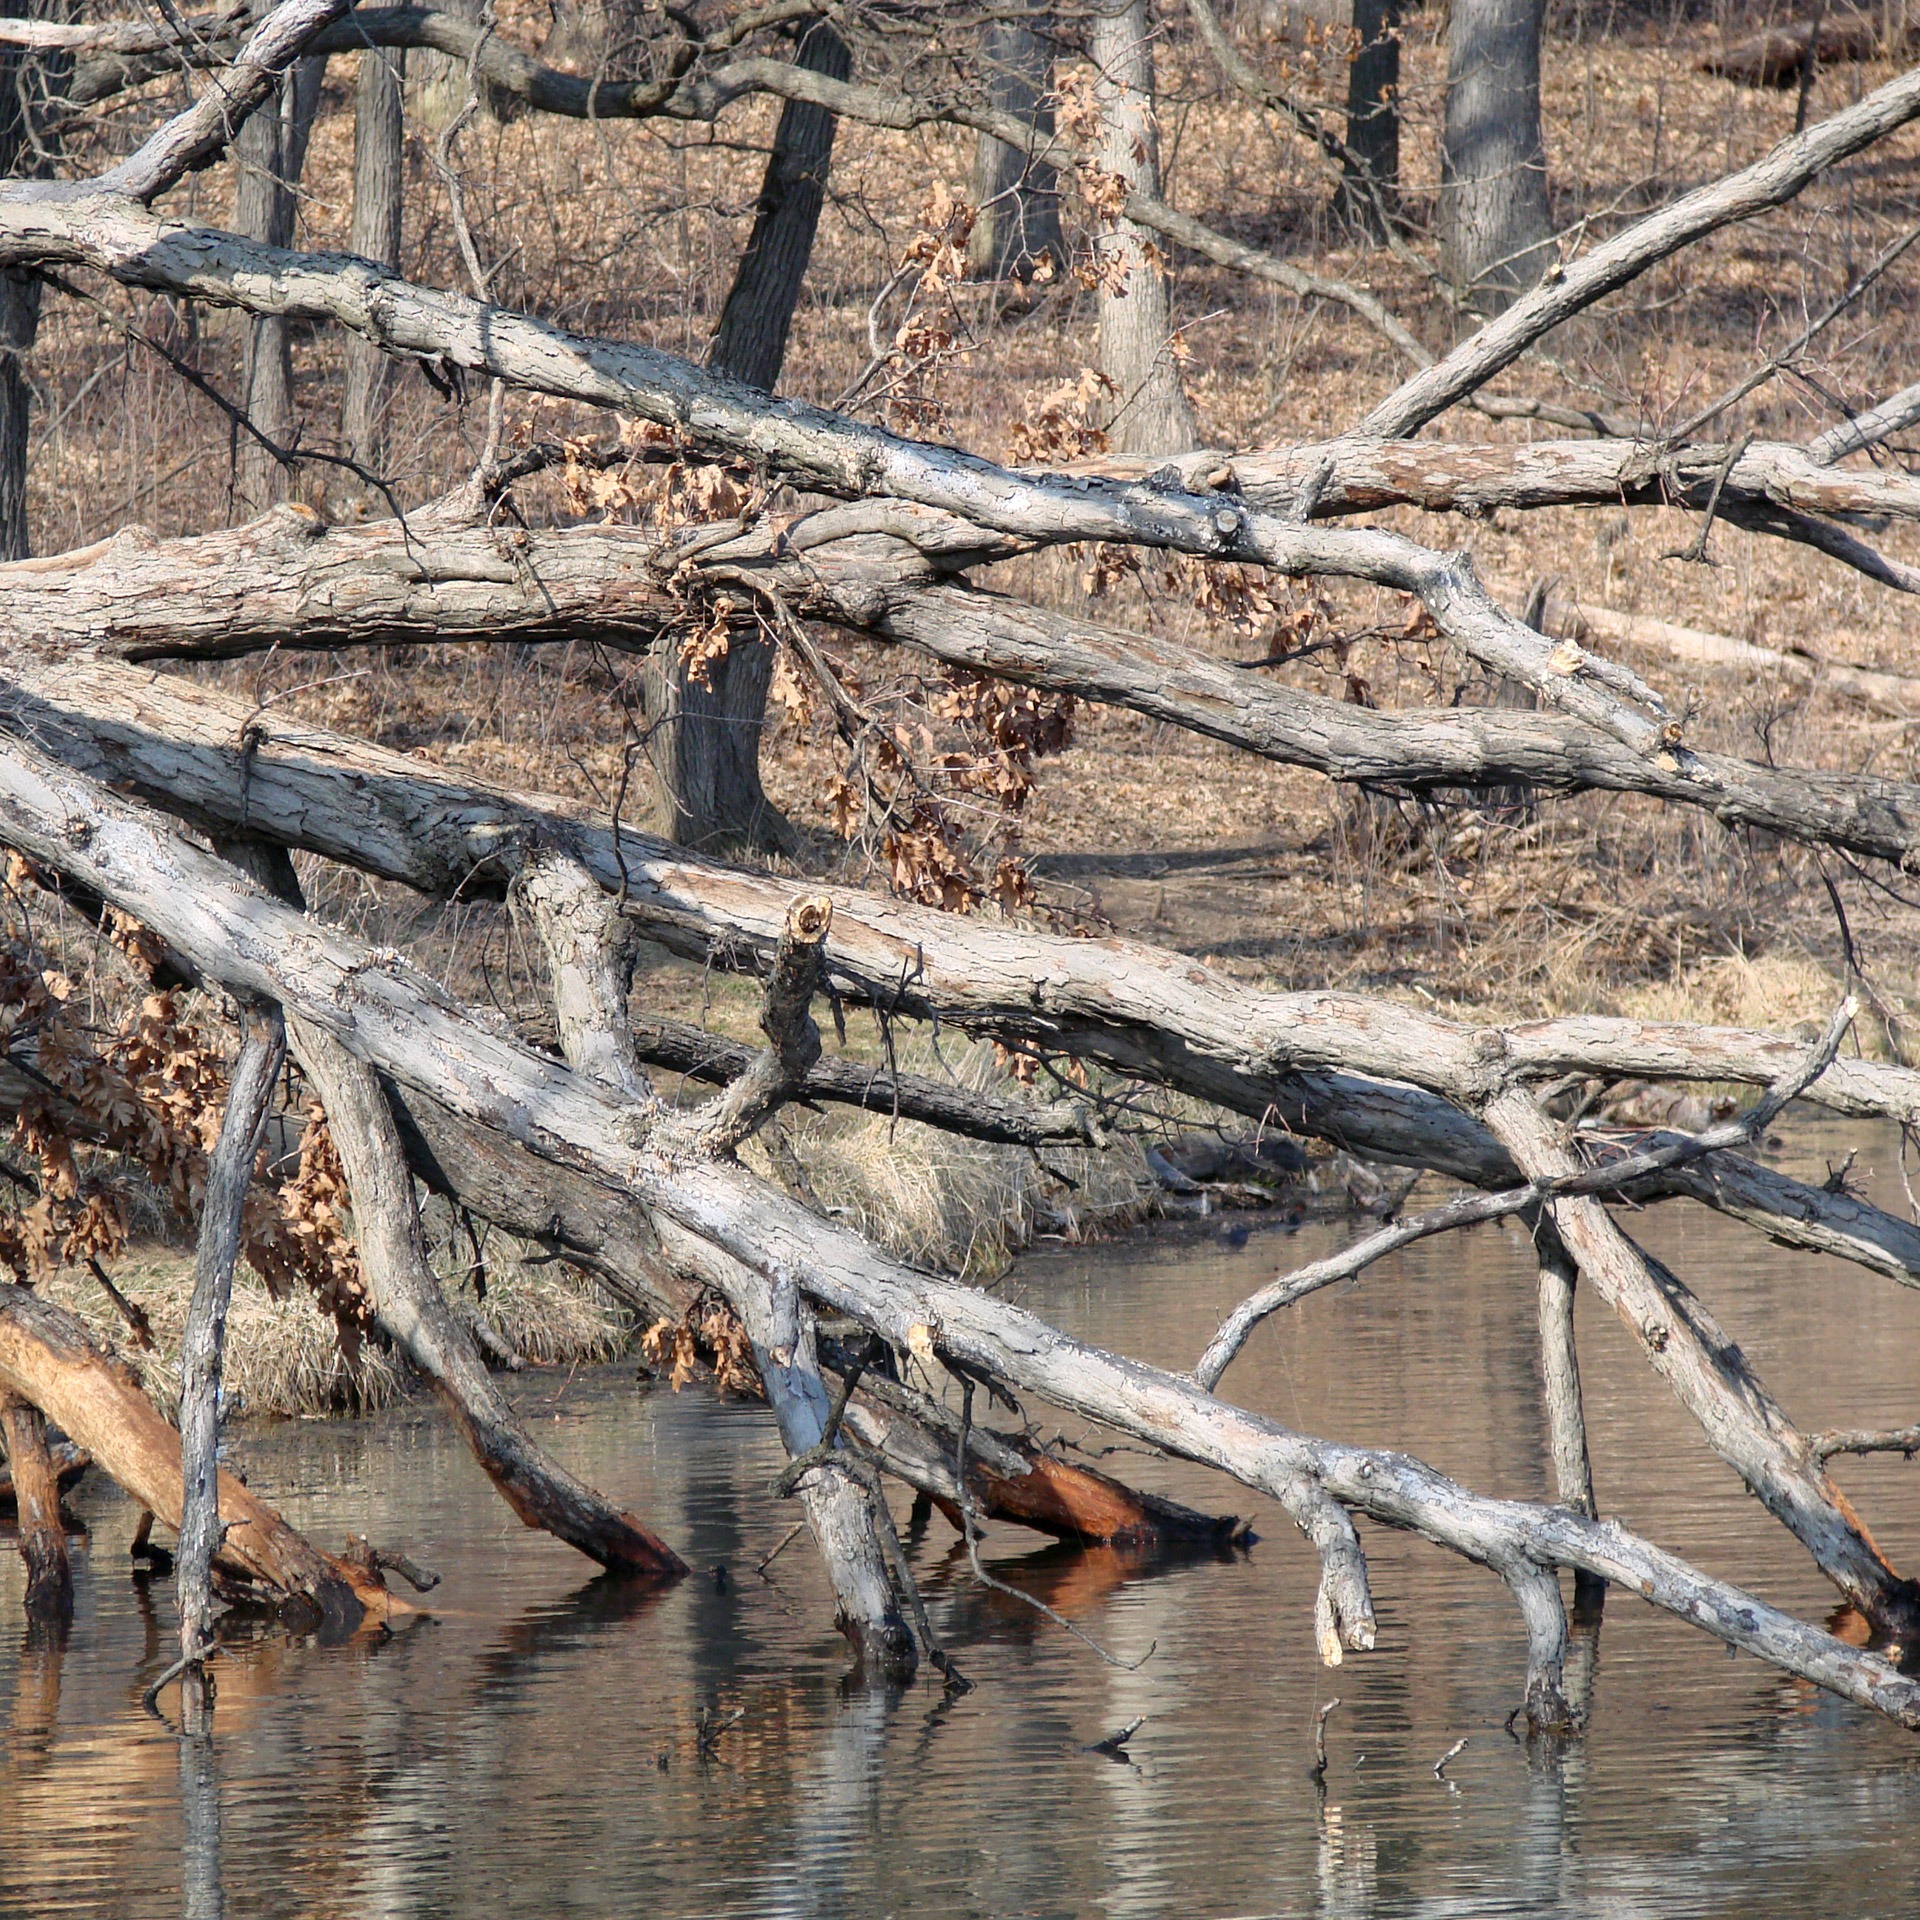
tree, water, branch, winter, wood, lake, river, wildlife, spring, reflection, early spring, tree water, toppled, fell over